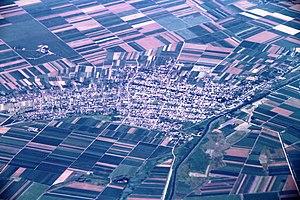
Vue aérienne prise d'ouest vers l'est, de la zone de Sivac en Voïvodine, dans le nord de la Serbie
En agriculture, un champ est un espace de terre arable cultivé. Il est le plus souvent labouré. Dans l'usage courant, on précise souvent son usage, pour sa valeur ajouté cultivé: champ de betterave, de blé, de seigle, d'avoine, etc., bien que la nécessaire rotation des cultures puisse en changer temporairement la destinée. Une culture sans labour est également parfois possible pour certaines récoltes. Champ désigne donc une parcelle de terre à culture souvent unique, plus soignée, semée, labourée, irriguée, plus bornée, délimité, etc., alors que prés sous entend un fourrage où cohabitent des espèces apportées et endémiques naturelles, une terre rarement retournée, moins plane, moins riche, moins amendée et de moindre valeur.